Santiago de Cuba

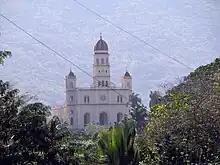
The National Sanctuary of the Charity del Cobre houses the Virgin of Charity del Cobre which is the Catholic Patroness of the island of Cuba.

Santiago was the home of the 20th-century revolutionary hero Frank País. On 26 July 1953, the Cuban Revolution began with an ill-prepared armed attack on the Moncada Barracks by a small contingent of rebels led by Fidel Castro. Shortly after this disastrous incident, País began talking with students and young working people informally, drawing around him what became an extremely effective urban revolutionary alliance. He and his followers developed highly organized cells, coordinating a large-scale urban resistance that became instrumental in the success of the Cuban Revolution.